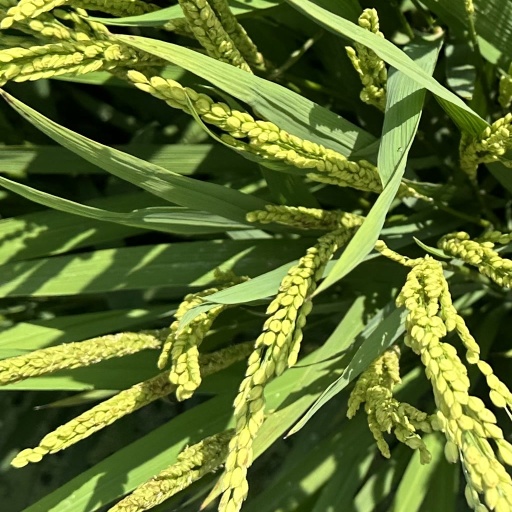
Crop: rice